Deus Le Volt

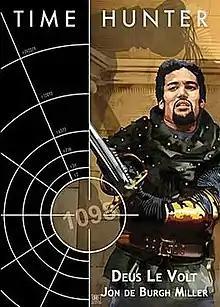

Deus Le Volt is the eighth in the series of "Time Hunter" novellas and features the characters Honoré Lechasseur and Emily Blandish from Daniel O'Mahony's "Doctor Who" novella "The Cabinet of Light". It is written by Jon de Burgh Miller, co-author of the Virgin Publishing Bernice Summerfield novel "Twilight of the Gods" and author of the BBC Books Past Doctor Adventure "Dying in the Sun".